The Ideal City

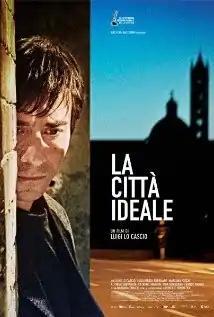
Film poster

The Ideal City is a 2012 Italian thriller drama film, written and directed by Luigi Lo Cascio. It is Cascio's directorial debut film. The film premiered in International Film Critics' Week section at 69th Venice International Film Festival on August 11, 2012.